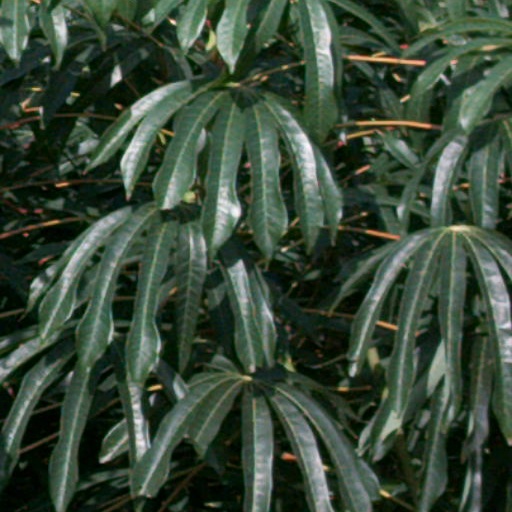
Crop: cassava